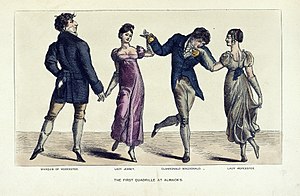
Kvadrille (dans)
Dansere i kvadrille
En kvadrille [kvadrilje] er et udtryk inden for folkedans.